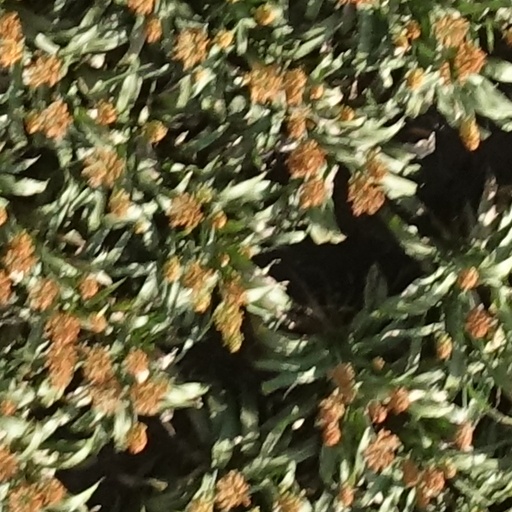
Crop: sorghum